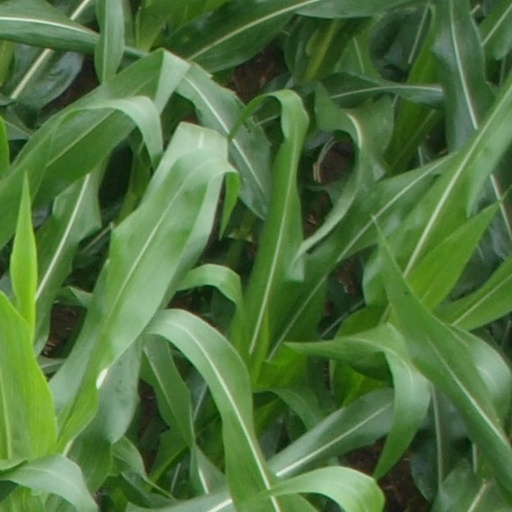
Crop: maize; corn